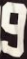
Number: 9